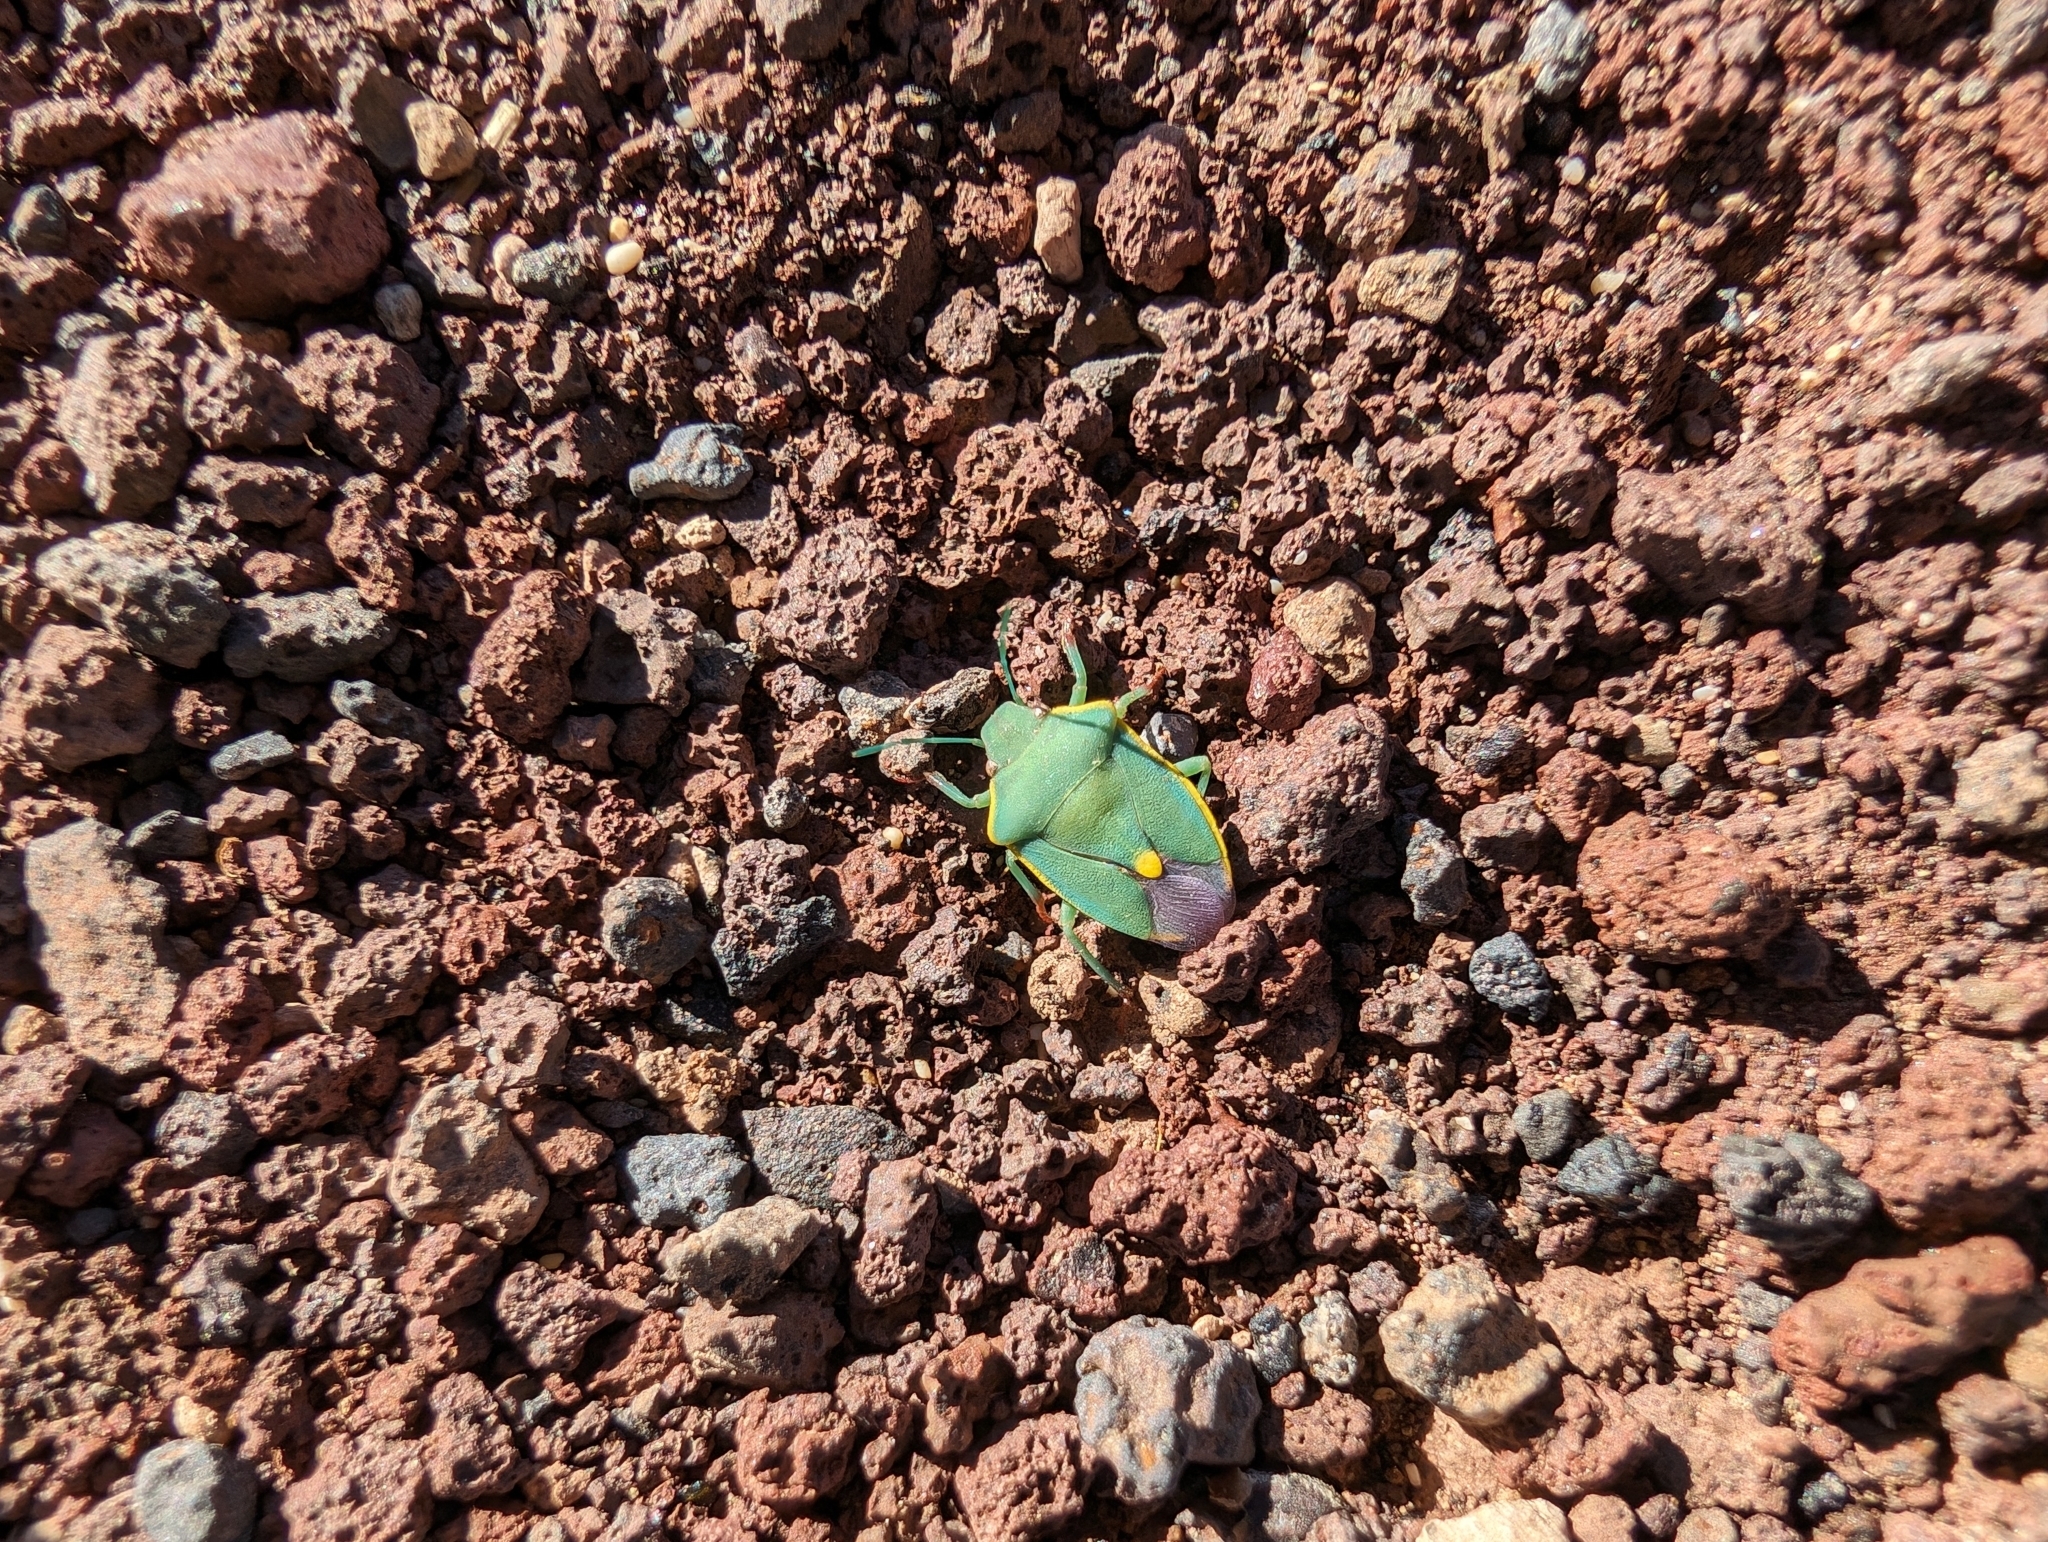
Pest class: stink_bug